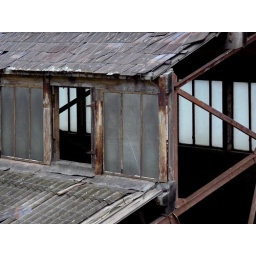
A decrepit building off Collins street near Southern Cross Station